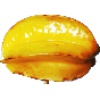
Label: Carambula 1